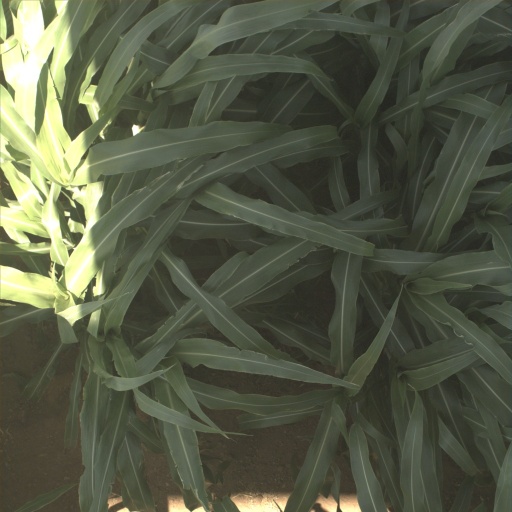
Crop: sorghum